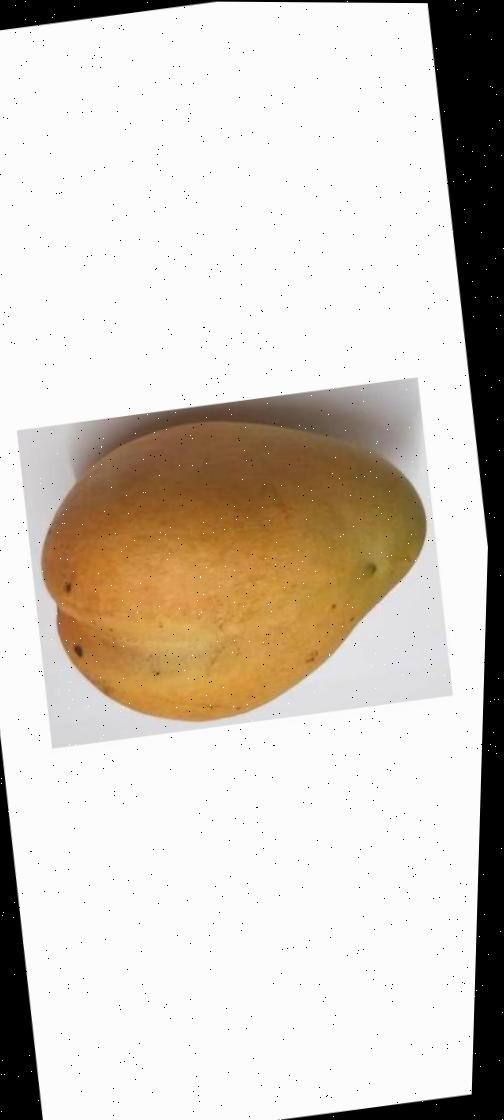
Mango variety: Bari-11